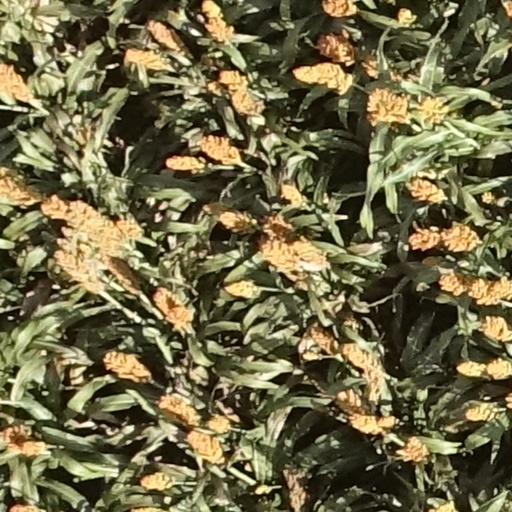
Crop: sorghum